Skyvue

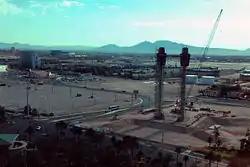
Skyvue under construction, early August 2012

The Skyvue Las Vegas Super Wheel (also capitalized SkyVue) is an unfinished giant Ferris wheel near the Mandalay Bay Hotel and Casino on the Las Vegas Strip in Paradise, Nevada, US. Only the concrete pillars were built. Construction of the wheel and the proposed larger 3-phase project for the site — London, Las Vegas — was abandoned, and the plot was sold in 2020 and then advertised for sale again in 2022.